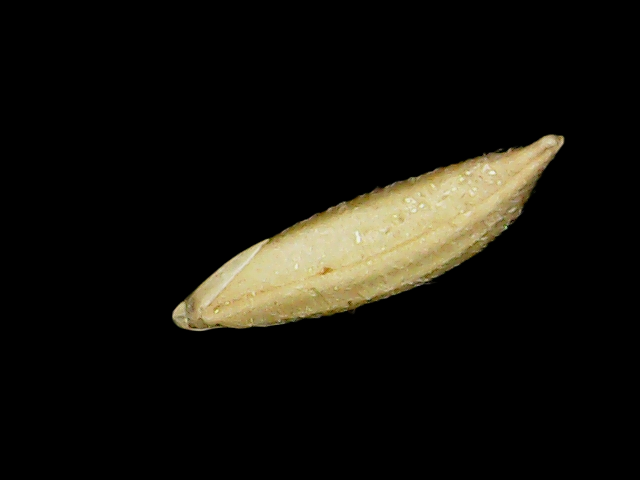
Rice variety: Binadhan12